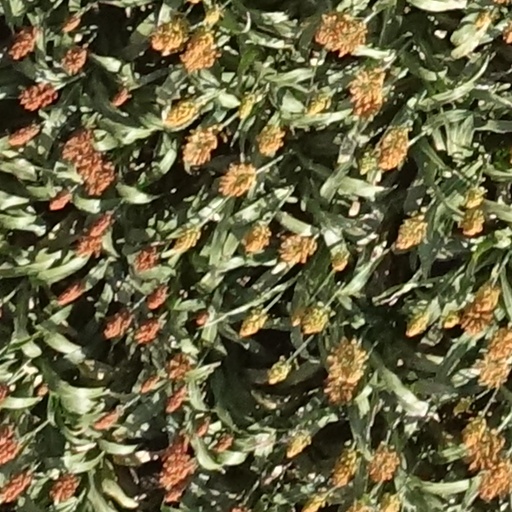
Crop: sorghum